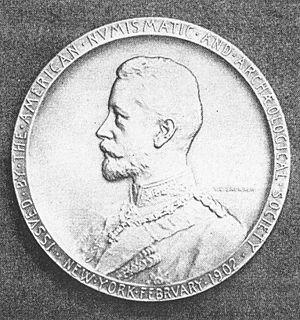
Victor David Brenner, né Avigdor David Brenner le 12 juin 1871 et mort le 5 avril 1924, est un sculpteur, graveur et médailleur litvak américain, connu principalement comme le concepteur du Lincoln Cent des États-Unis.